Auguste Laguillermie

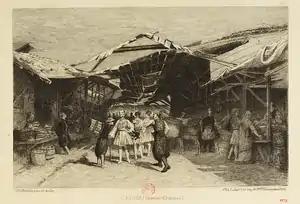
The Agora (marketplace), from "L'Illustration nouvelle", published by Cadart

In 1862, he became one of the first members of the original , founded by Alfred Cadart, who published several of his early plates. His first exhibit at the Salon came in 1863. He won the Prix de Rome in 1866, for his intaglio work, and spent four years at the Villa Medici. In 1869, he made a visit to Spain to copy the masterworks of Diego Vélazquez.